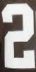
Number: 2